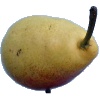
Label: Pear 2